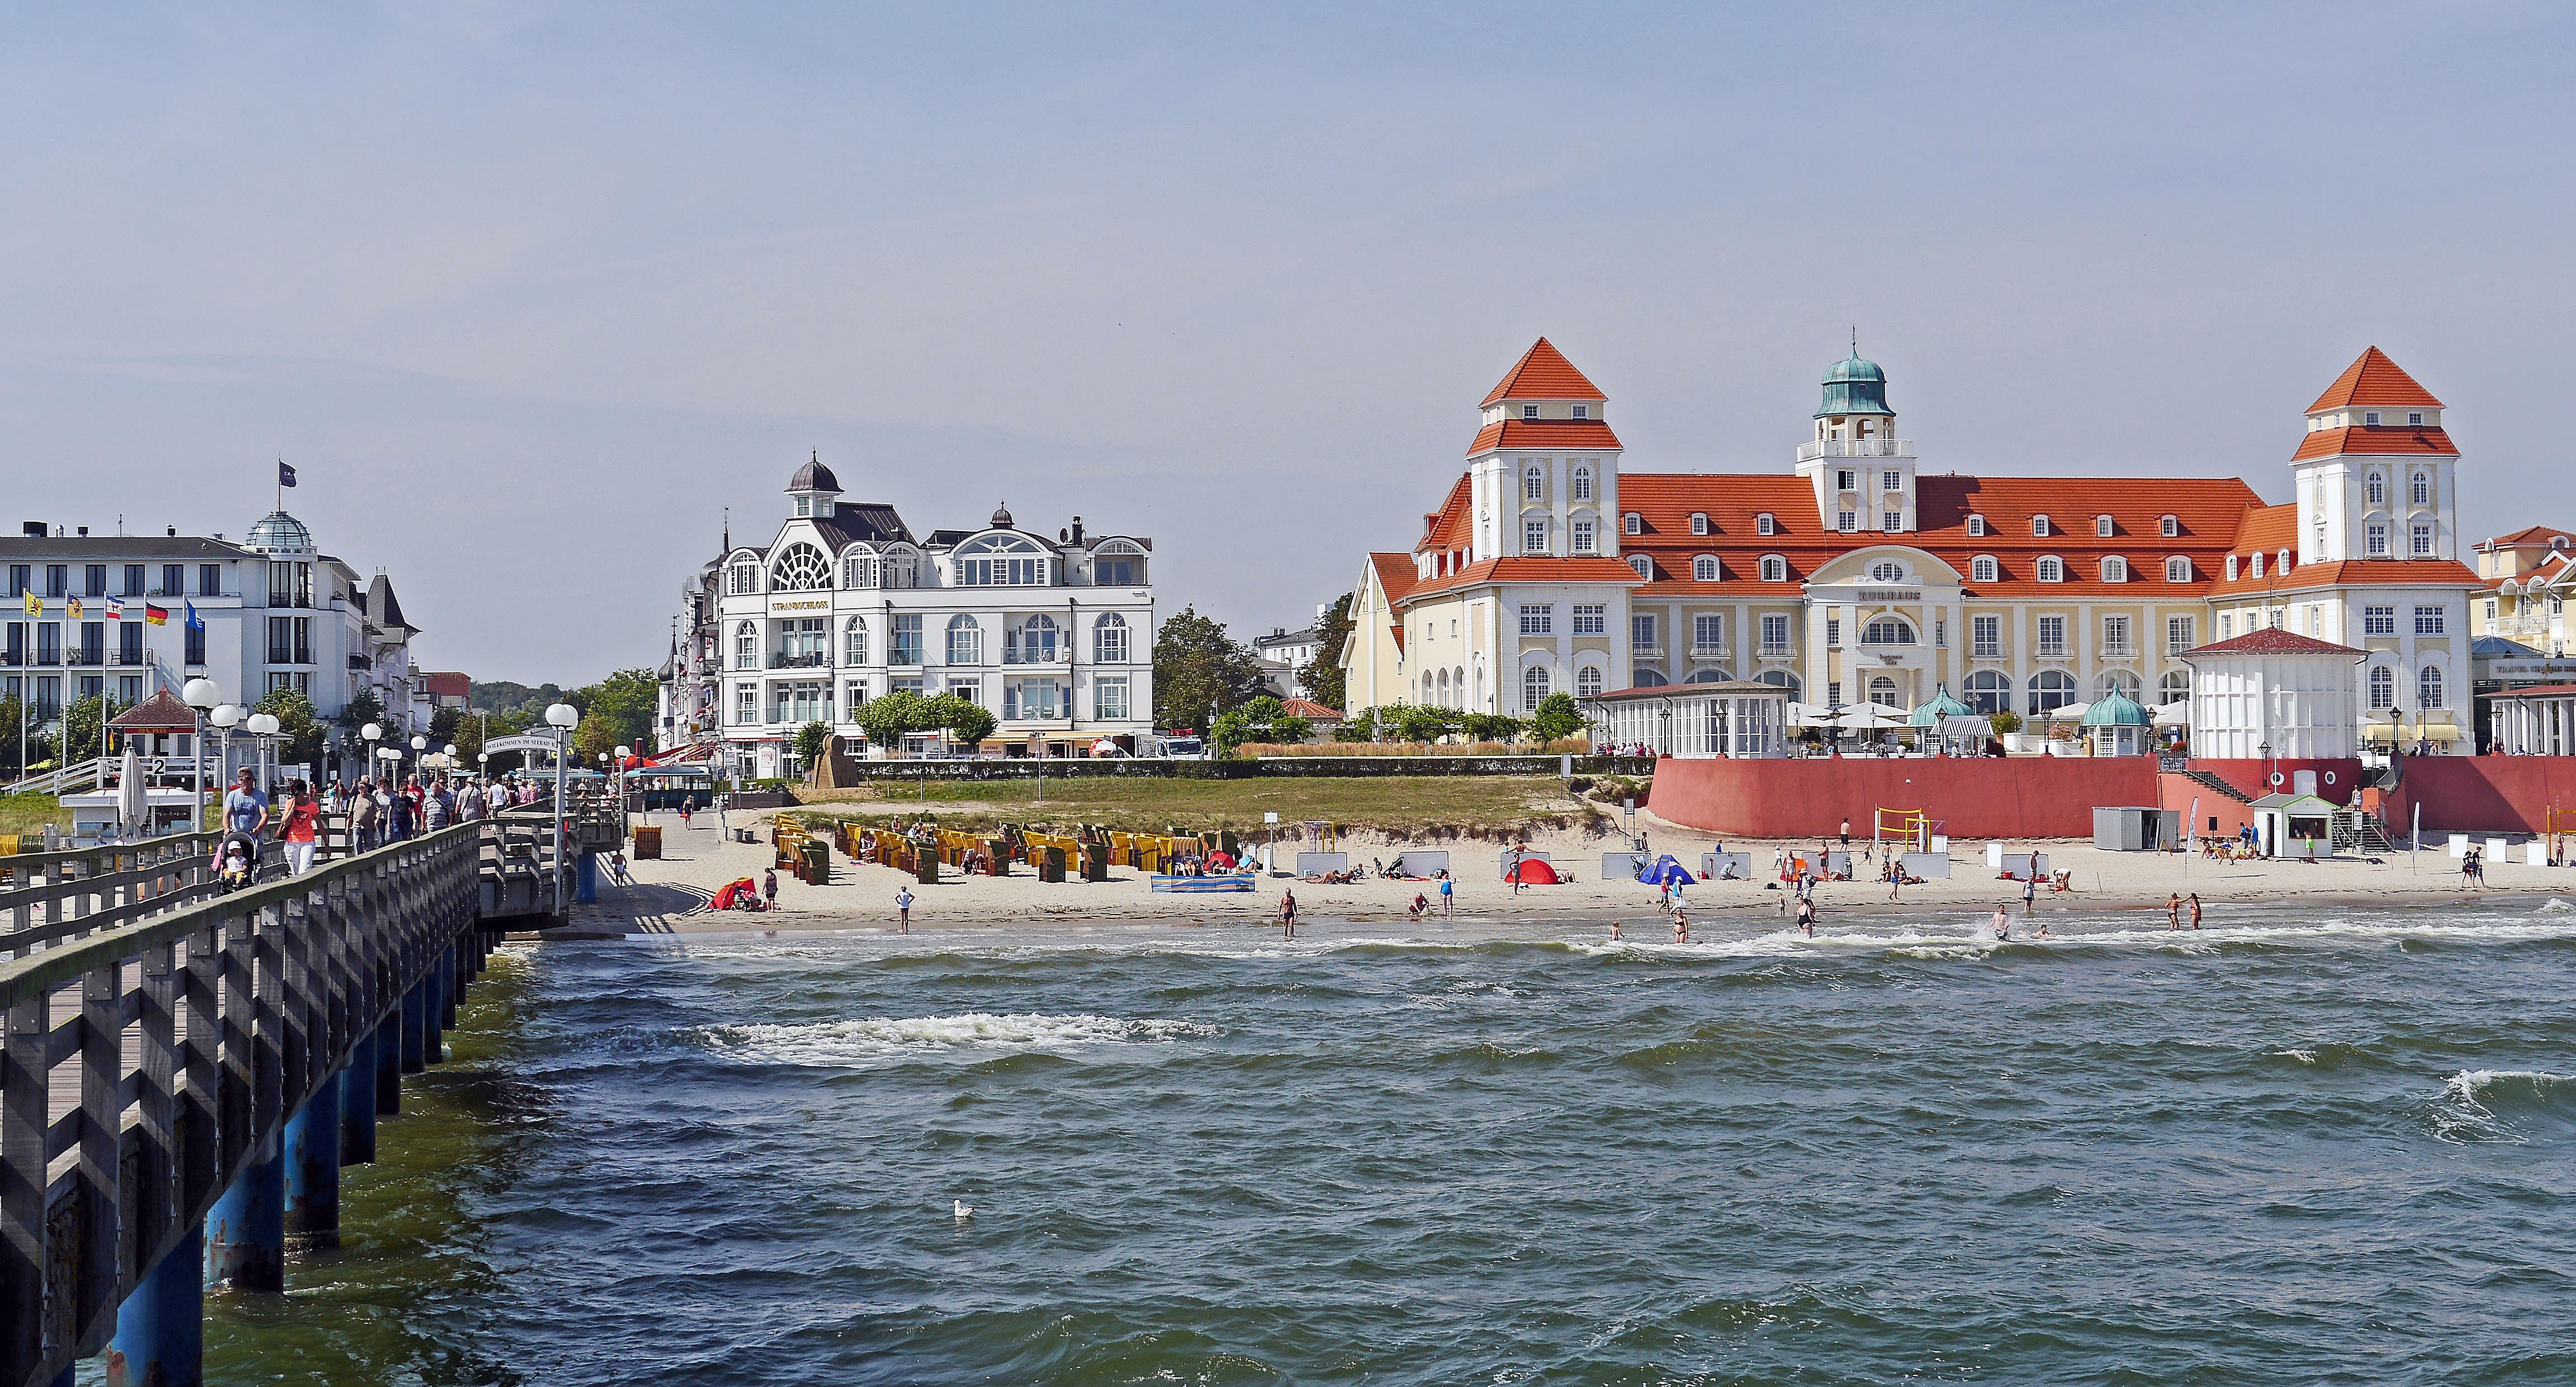
beach, sea, coast, water, boat, wave, town, pier, river, swim, surf, vehicle, holiday, bay, island, harbor, port, tourism, waterway, places of interest, ferry, kurhaus, hotel, boating, spa, binz, swell, baltic sea, sea bridge, r gen, seaside resort, mecklenburg western pomerania, r gen island, pedestrian zone, tours, beach promenade, east wind, beach closed, bath architecture